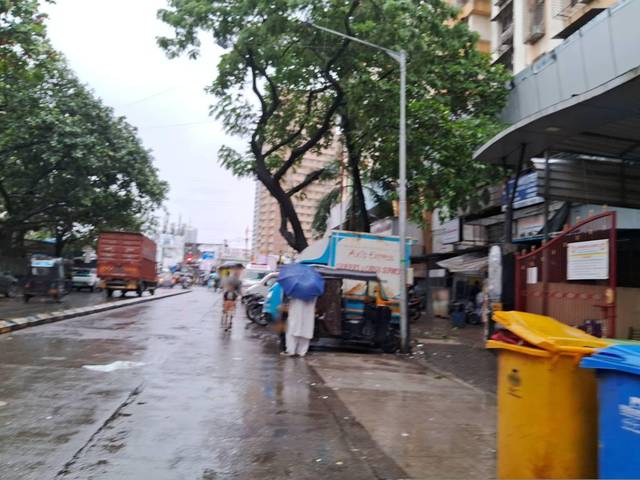
Region: India
Coordinates: 19.204, 72.827